Google Cardboard

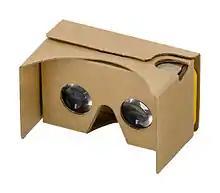
Second-generation Google Cardboard viewer

Google Cardboard is a discontinued virtual reality (VR) platform developed by Google. Named for its fold-out cardboard viewer into which a smartphone is inserted, the platform was intended as a low-cost system to encourage interest and development in VR applications. Users can either build their own viewer from simple, low-cost components using specifications published by Google, or purchase a pre-manufactured one. To use the platform, users run Cardboard-compatible mobile apps on their phone, place it into the back of the viewer, and view content through the lenses.